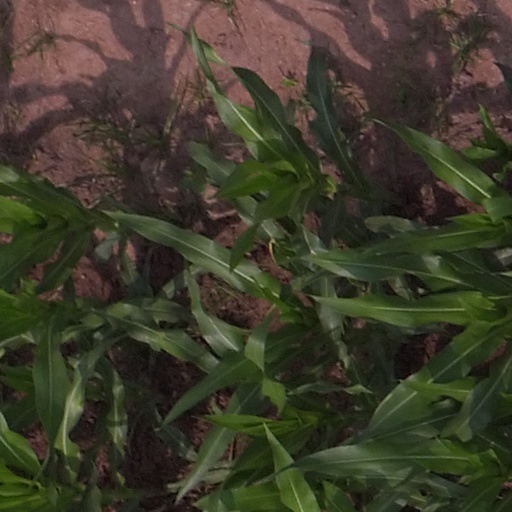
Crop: maize; corn